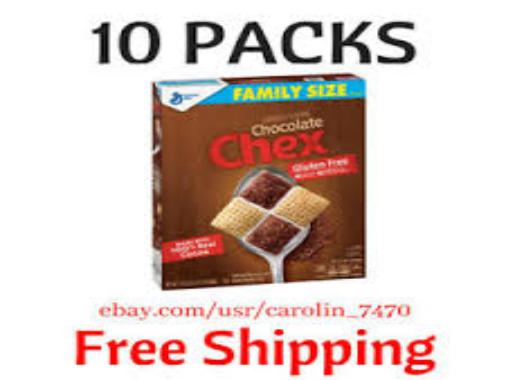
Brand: Chocolate Chex
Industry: Food